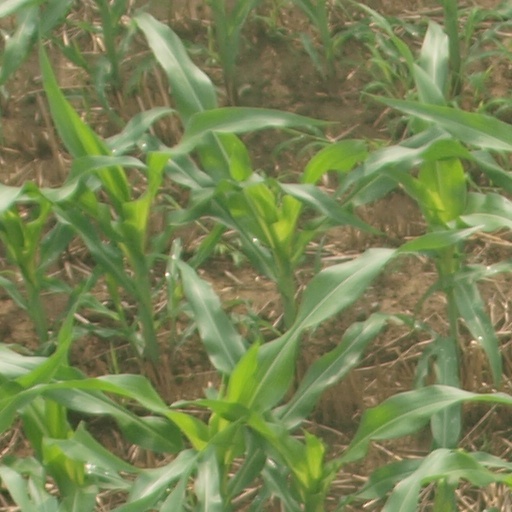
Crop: maize; corn